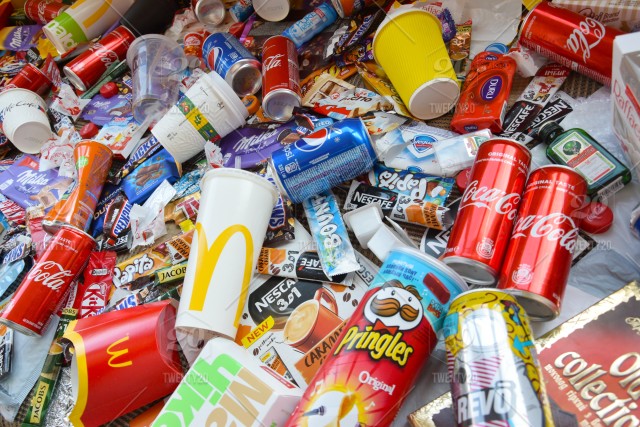
Label: metal